Sayeeda Warsi, Baroness Warsi

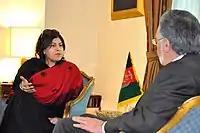
Lady Warsi meeting Afghanistan's Foreign Minister Rassoul in Kabul in 2013

At the Foreign and Commonwealth Office she was responsible for country-specific policies concerning Afghanistan, Pakistan and Bangladesh along with international organisations. In addition she was responsible for leading Foreign and Commonwealth Office business in the House of Lords